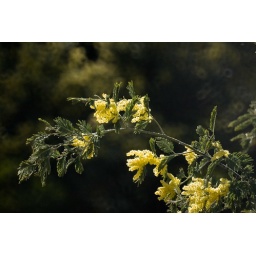
Taken from house window of the tree by the small bird pond Tuesday 28th Sept 2010